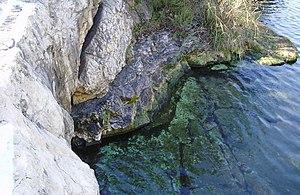
Cette liste de sources par débit a pour objectif de classer les sources dont le débit moyen est supérieur à 1 000 litres/seconde.